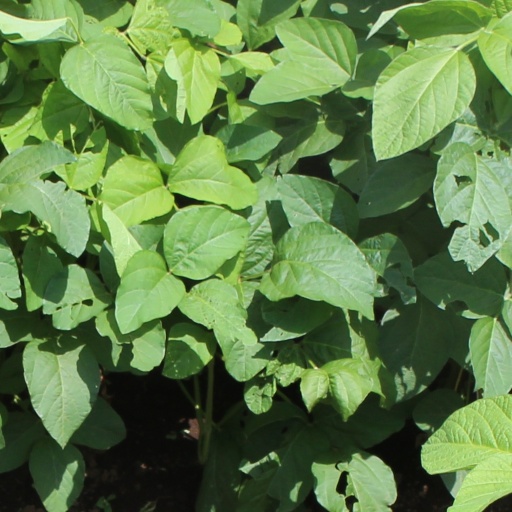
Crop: soybean